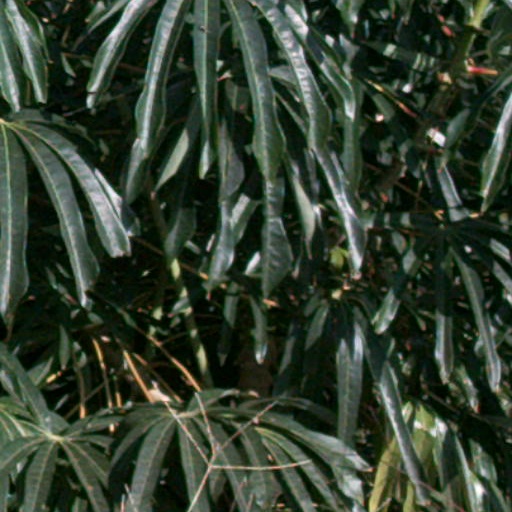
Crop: cassava